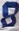
Number: 8